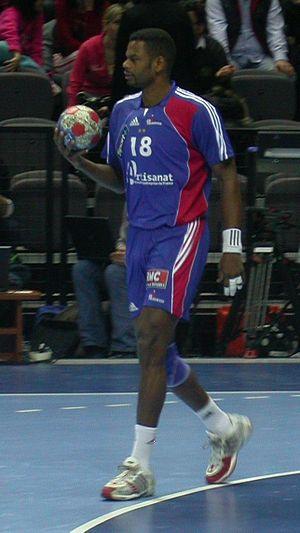
Joël Abati, né le 25 avril 1970 à Fort-de-France, est un ancien joueur français de handball. Il évoluait au poste d'arrière ou ailier droit. Avec l'équipe de France, il a notamment remporté les trois principales compétitions internationales : le championnat du monde 2001, le championnat d'Europe 2006 et les Jeux olympiques de 2008. En club, il a notamment joué 10 saisons en Allemagne au SC Magdebourg. Depuis sa retraite sportive en 2009, il se consacre à la politique et il a ainsi été élu au Conseil régional de Languedoc-Roussillon sur la liste de Georges Frêche en mars 2010.
L'équipe de France masculine de handball participe à ses 13ᵉ Championnat du monde lors de cette édition 2009 qui se tient en Croatie du 16 janvier au 1ᵉʳ février 2009
Cette page présente les joueurs sélectionnés en Équipe de France masculine de handball depuis 1946.